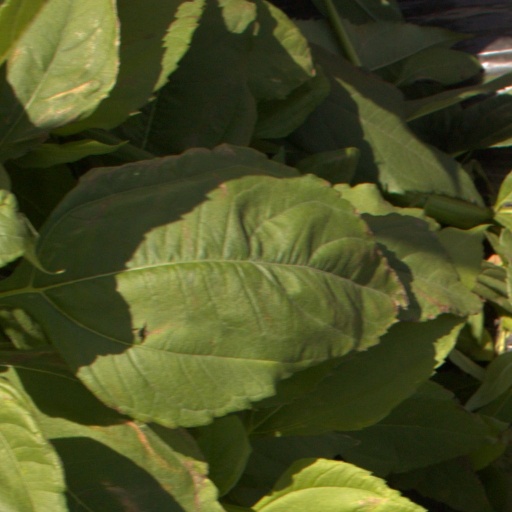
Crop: Jerusalem artichoke